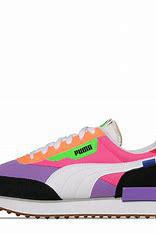
Brand: Puma
Model: Future Rider